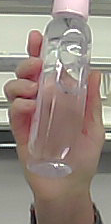
Product: johnson_baby